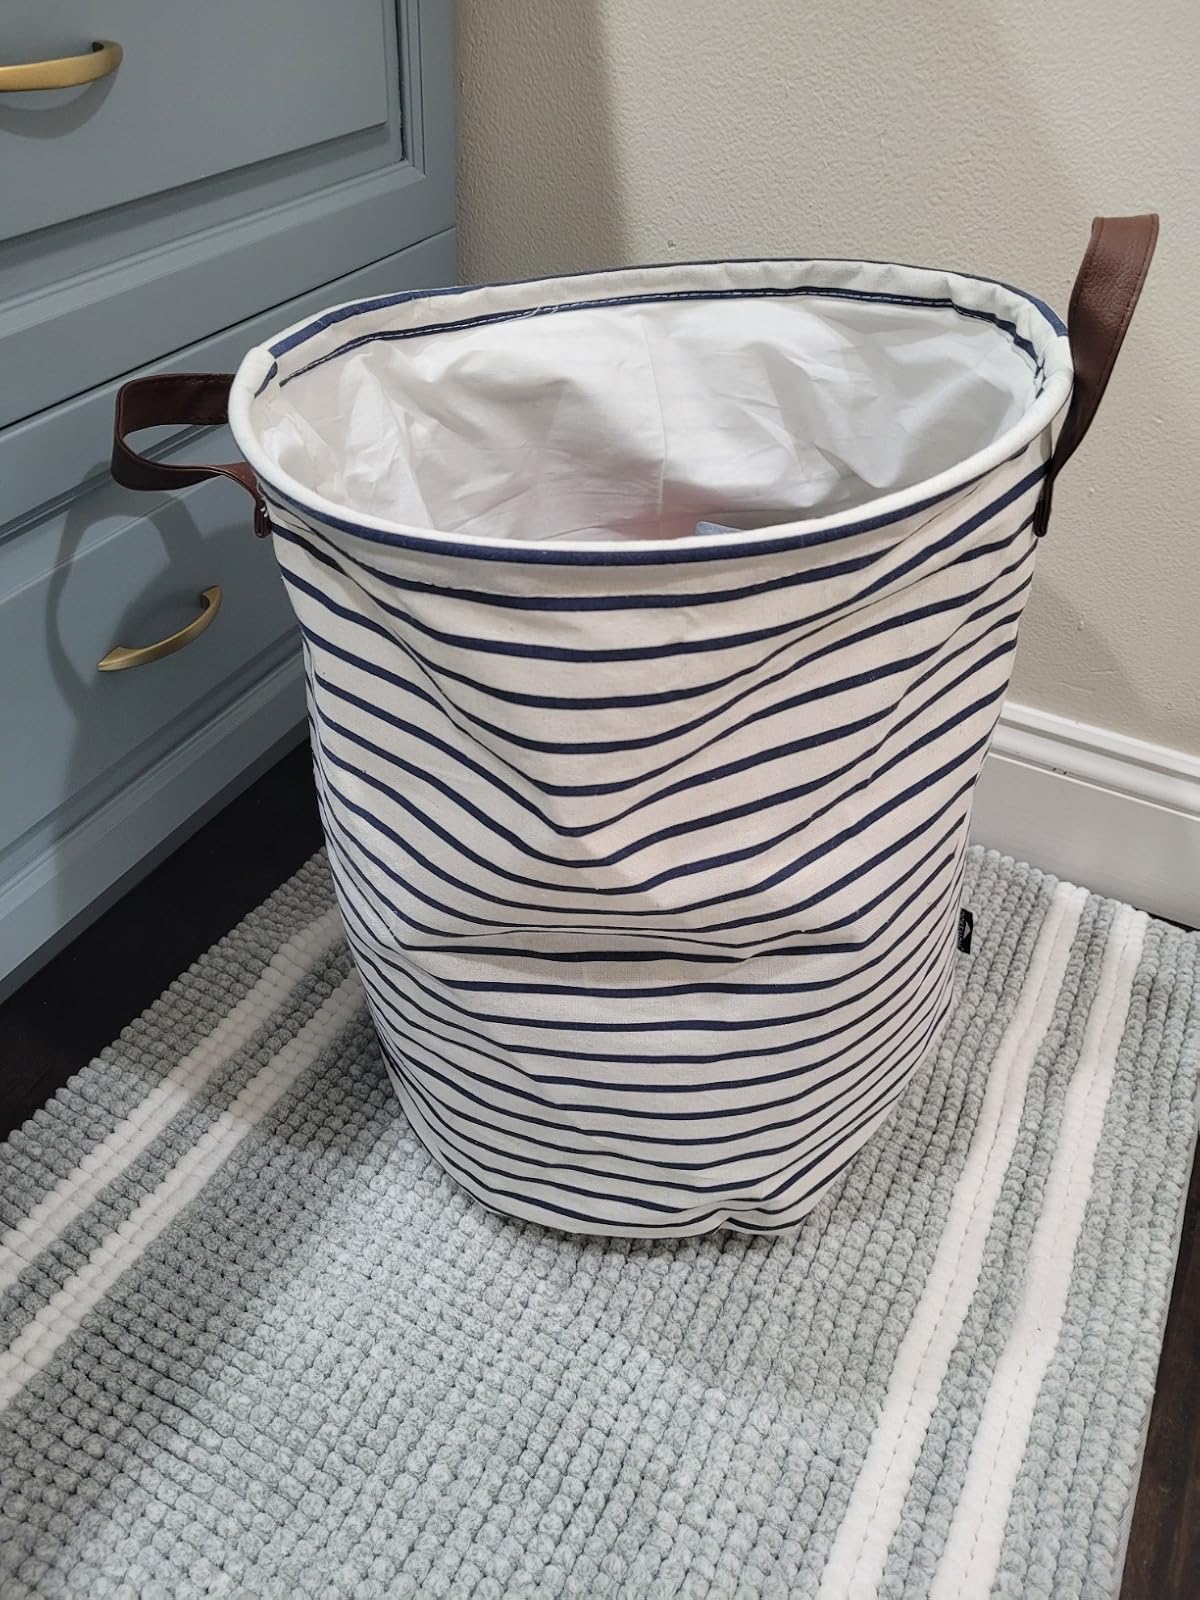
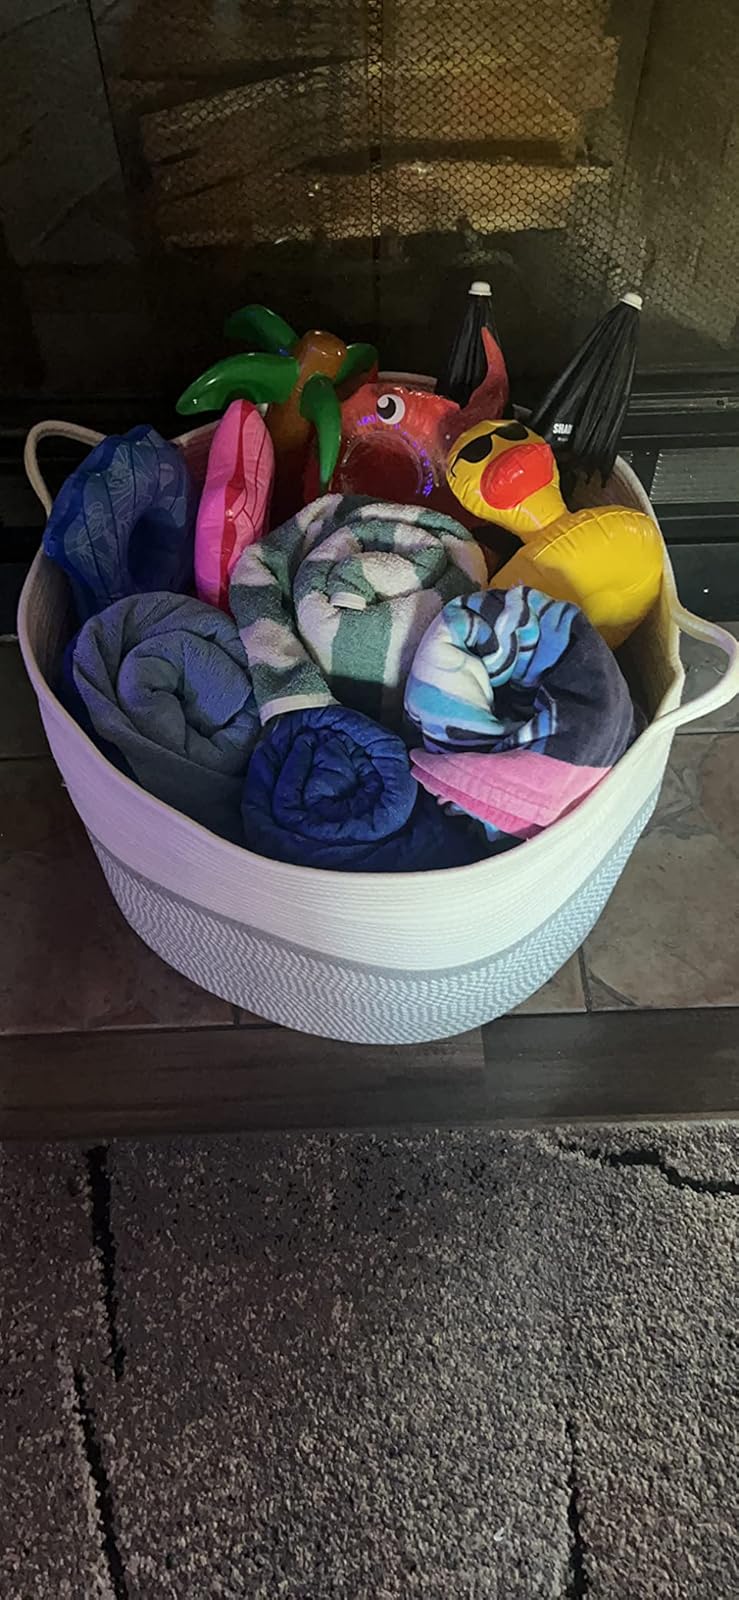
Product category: items_hamper
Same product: no